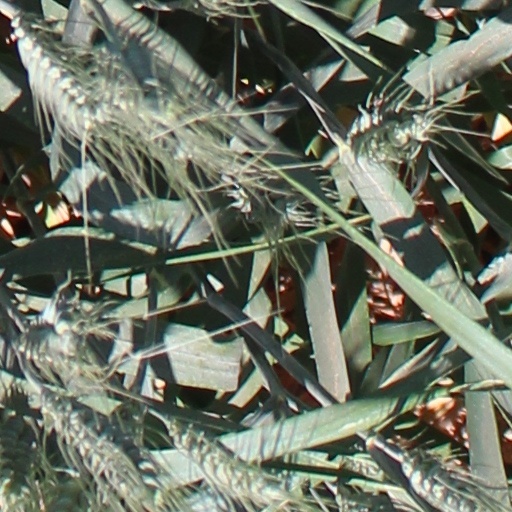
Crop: wheat